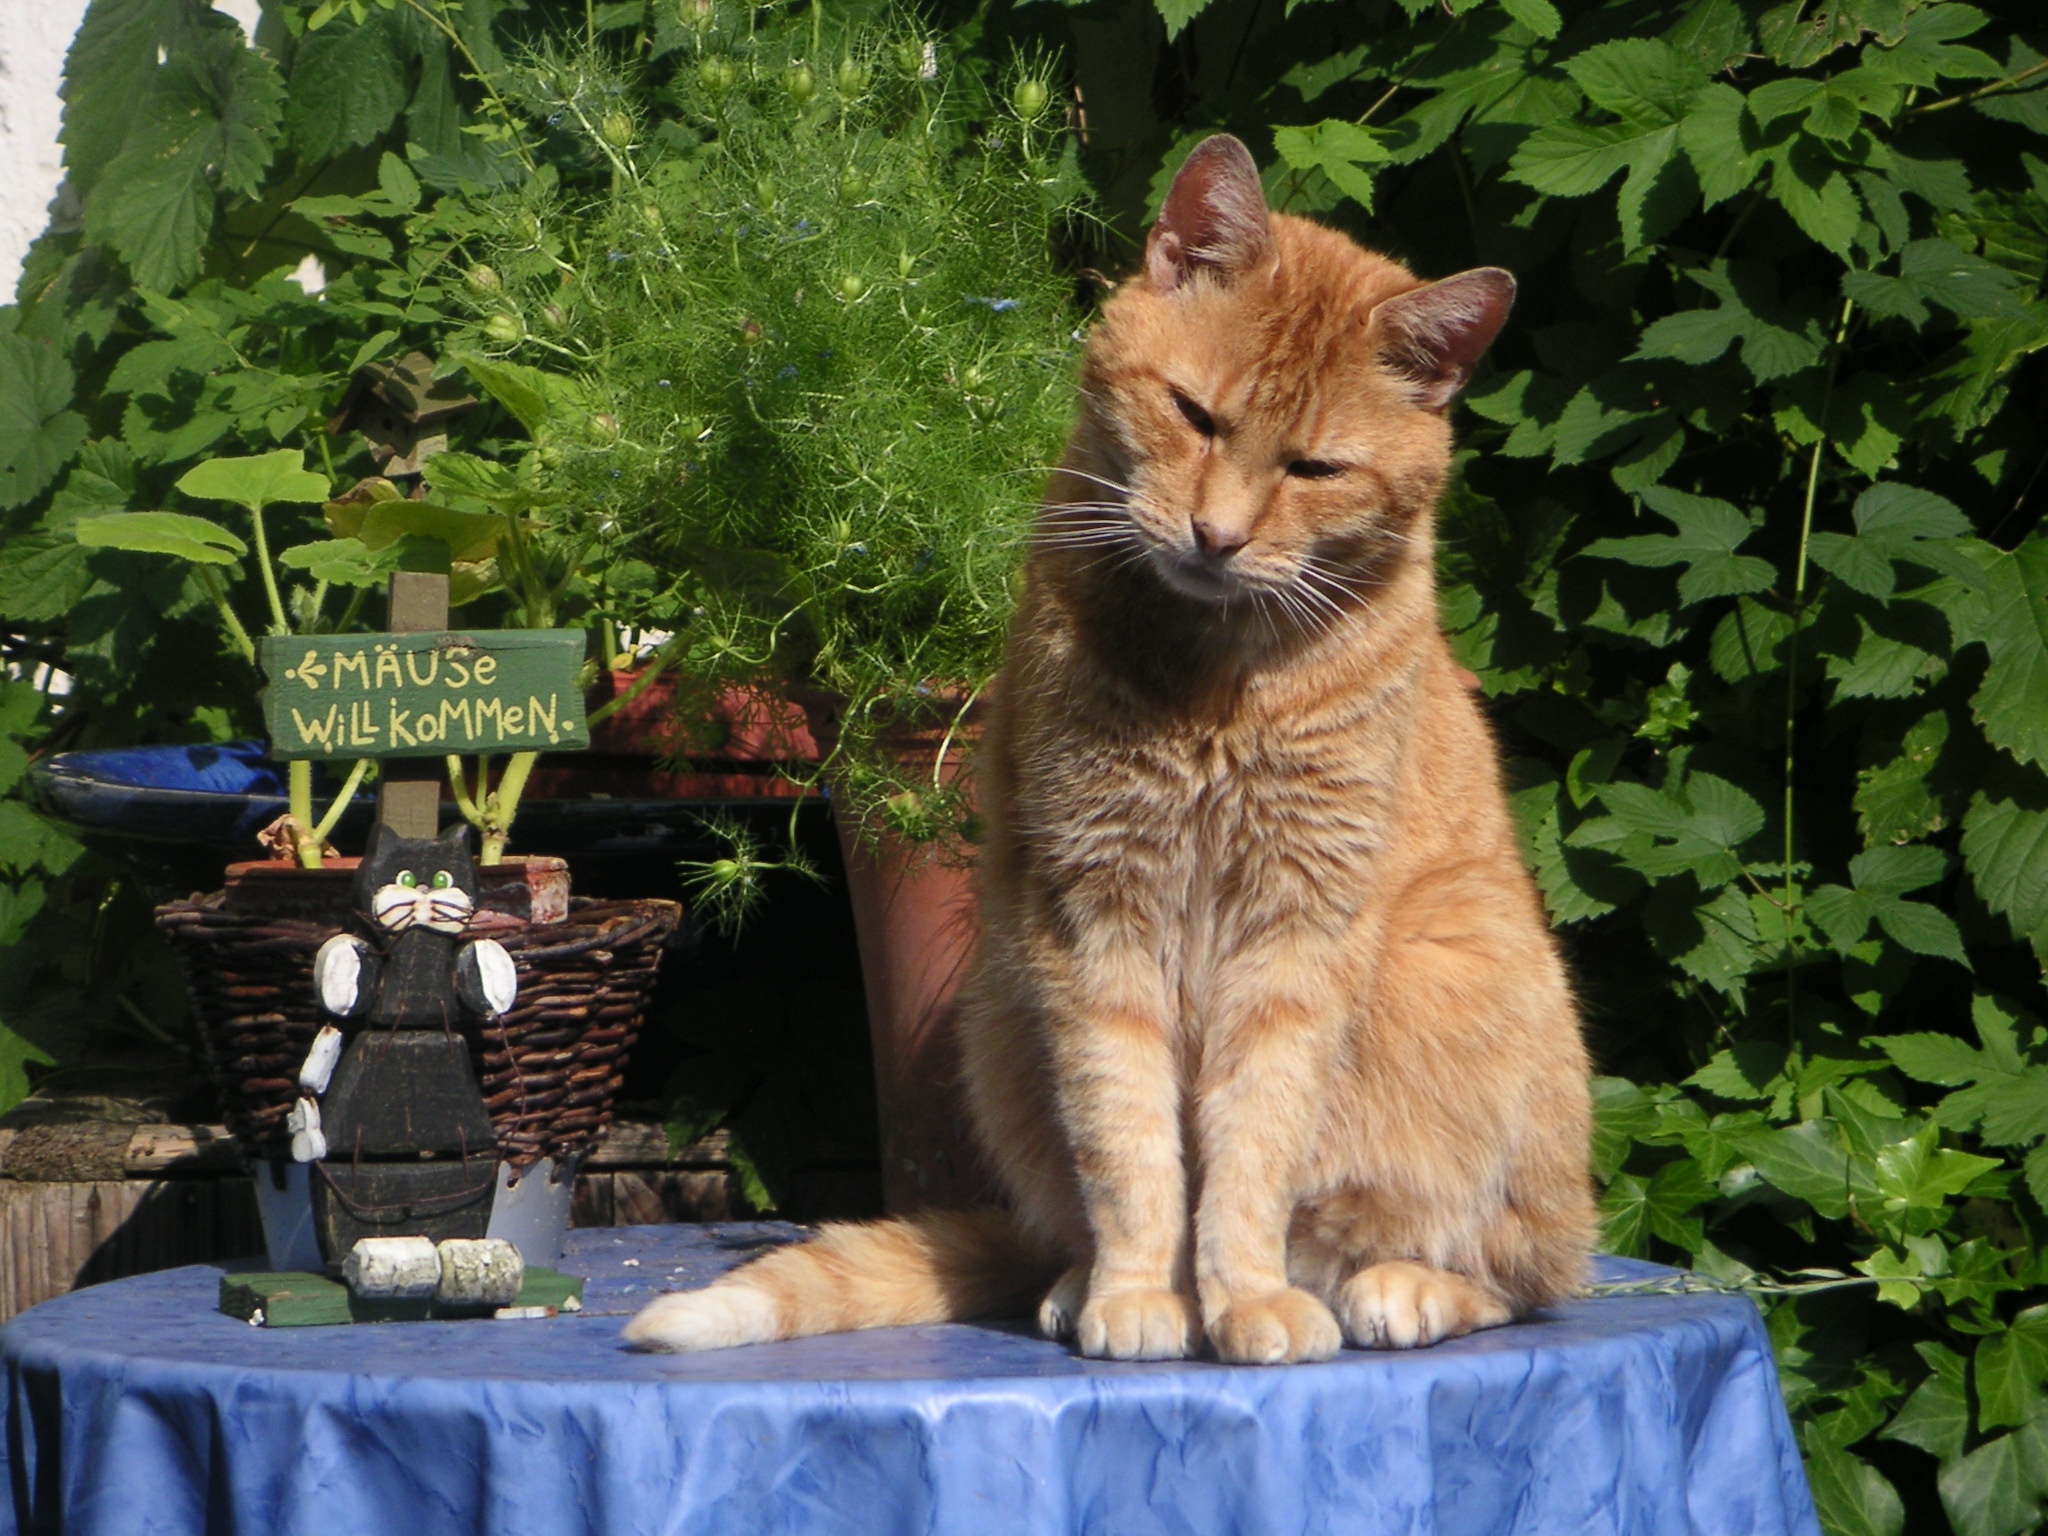
kitten, cat, mammal, fauna, vertebrate, mackerel, red tomcat, small to medium sized cats, cat like mammal, dog breed group